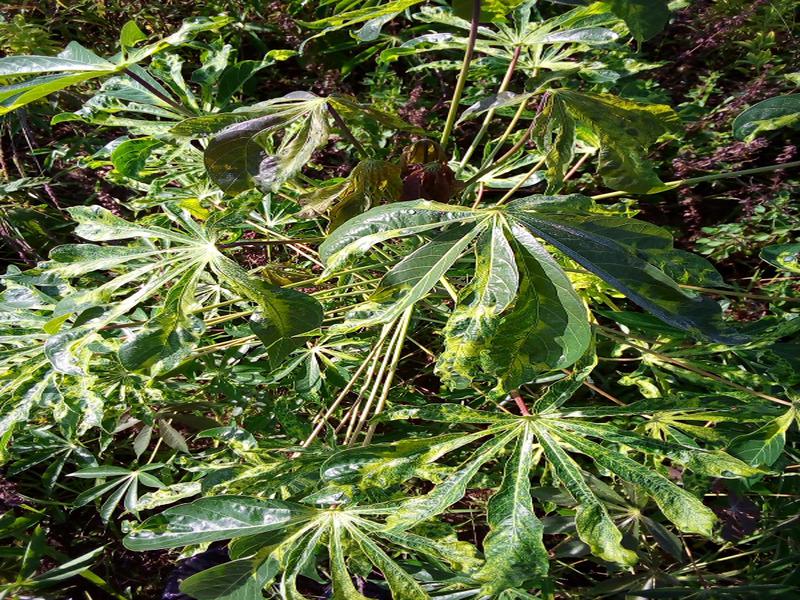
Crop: cassava
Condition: mosaic_disease